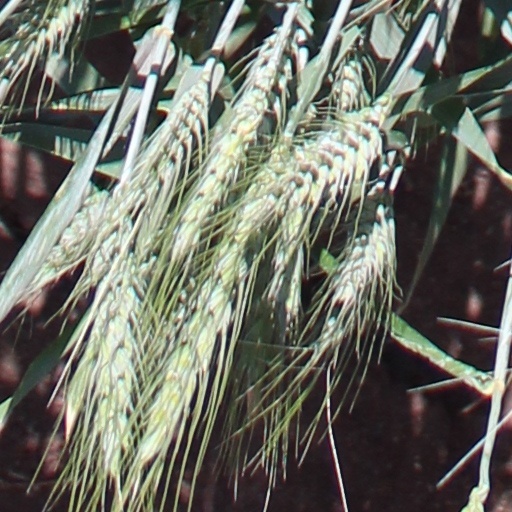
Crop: wheat